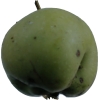
Label: Apple 12